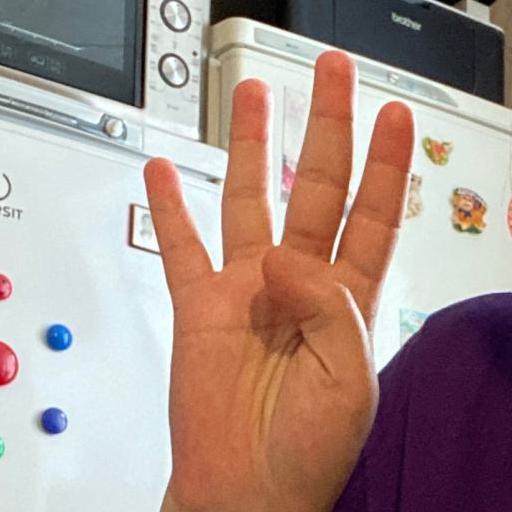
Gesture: four